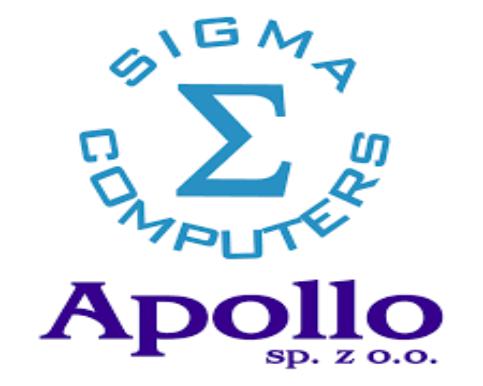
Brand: apollo
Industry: Others